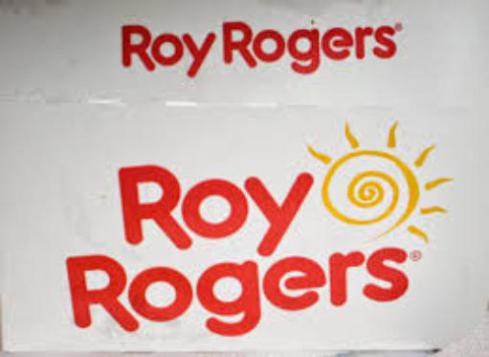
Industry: Food